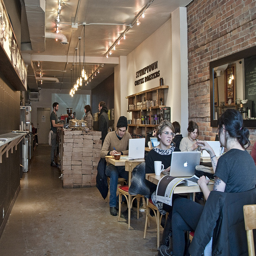
Several people in a restaurant studying on their laptops.
People sit at tables with their laptops out.
A group of people that are sitting a tables.
Customer sitting at tables with laptops in commercial coffee shop.
A group of people sitting around tables using laptop computers.